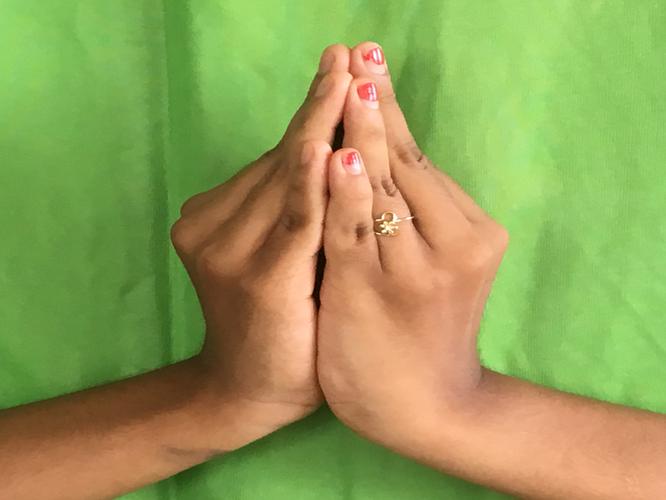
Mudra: Kapotham
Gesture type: double_hand